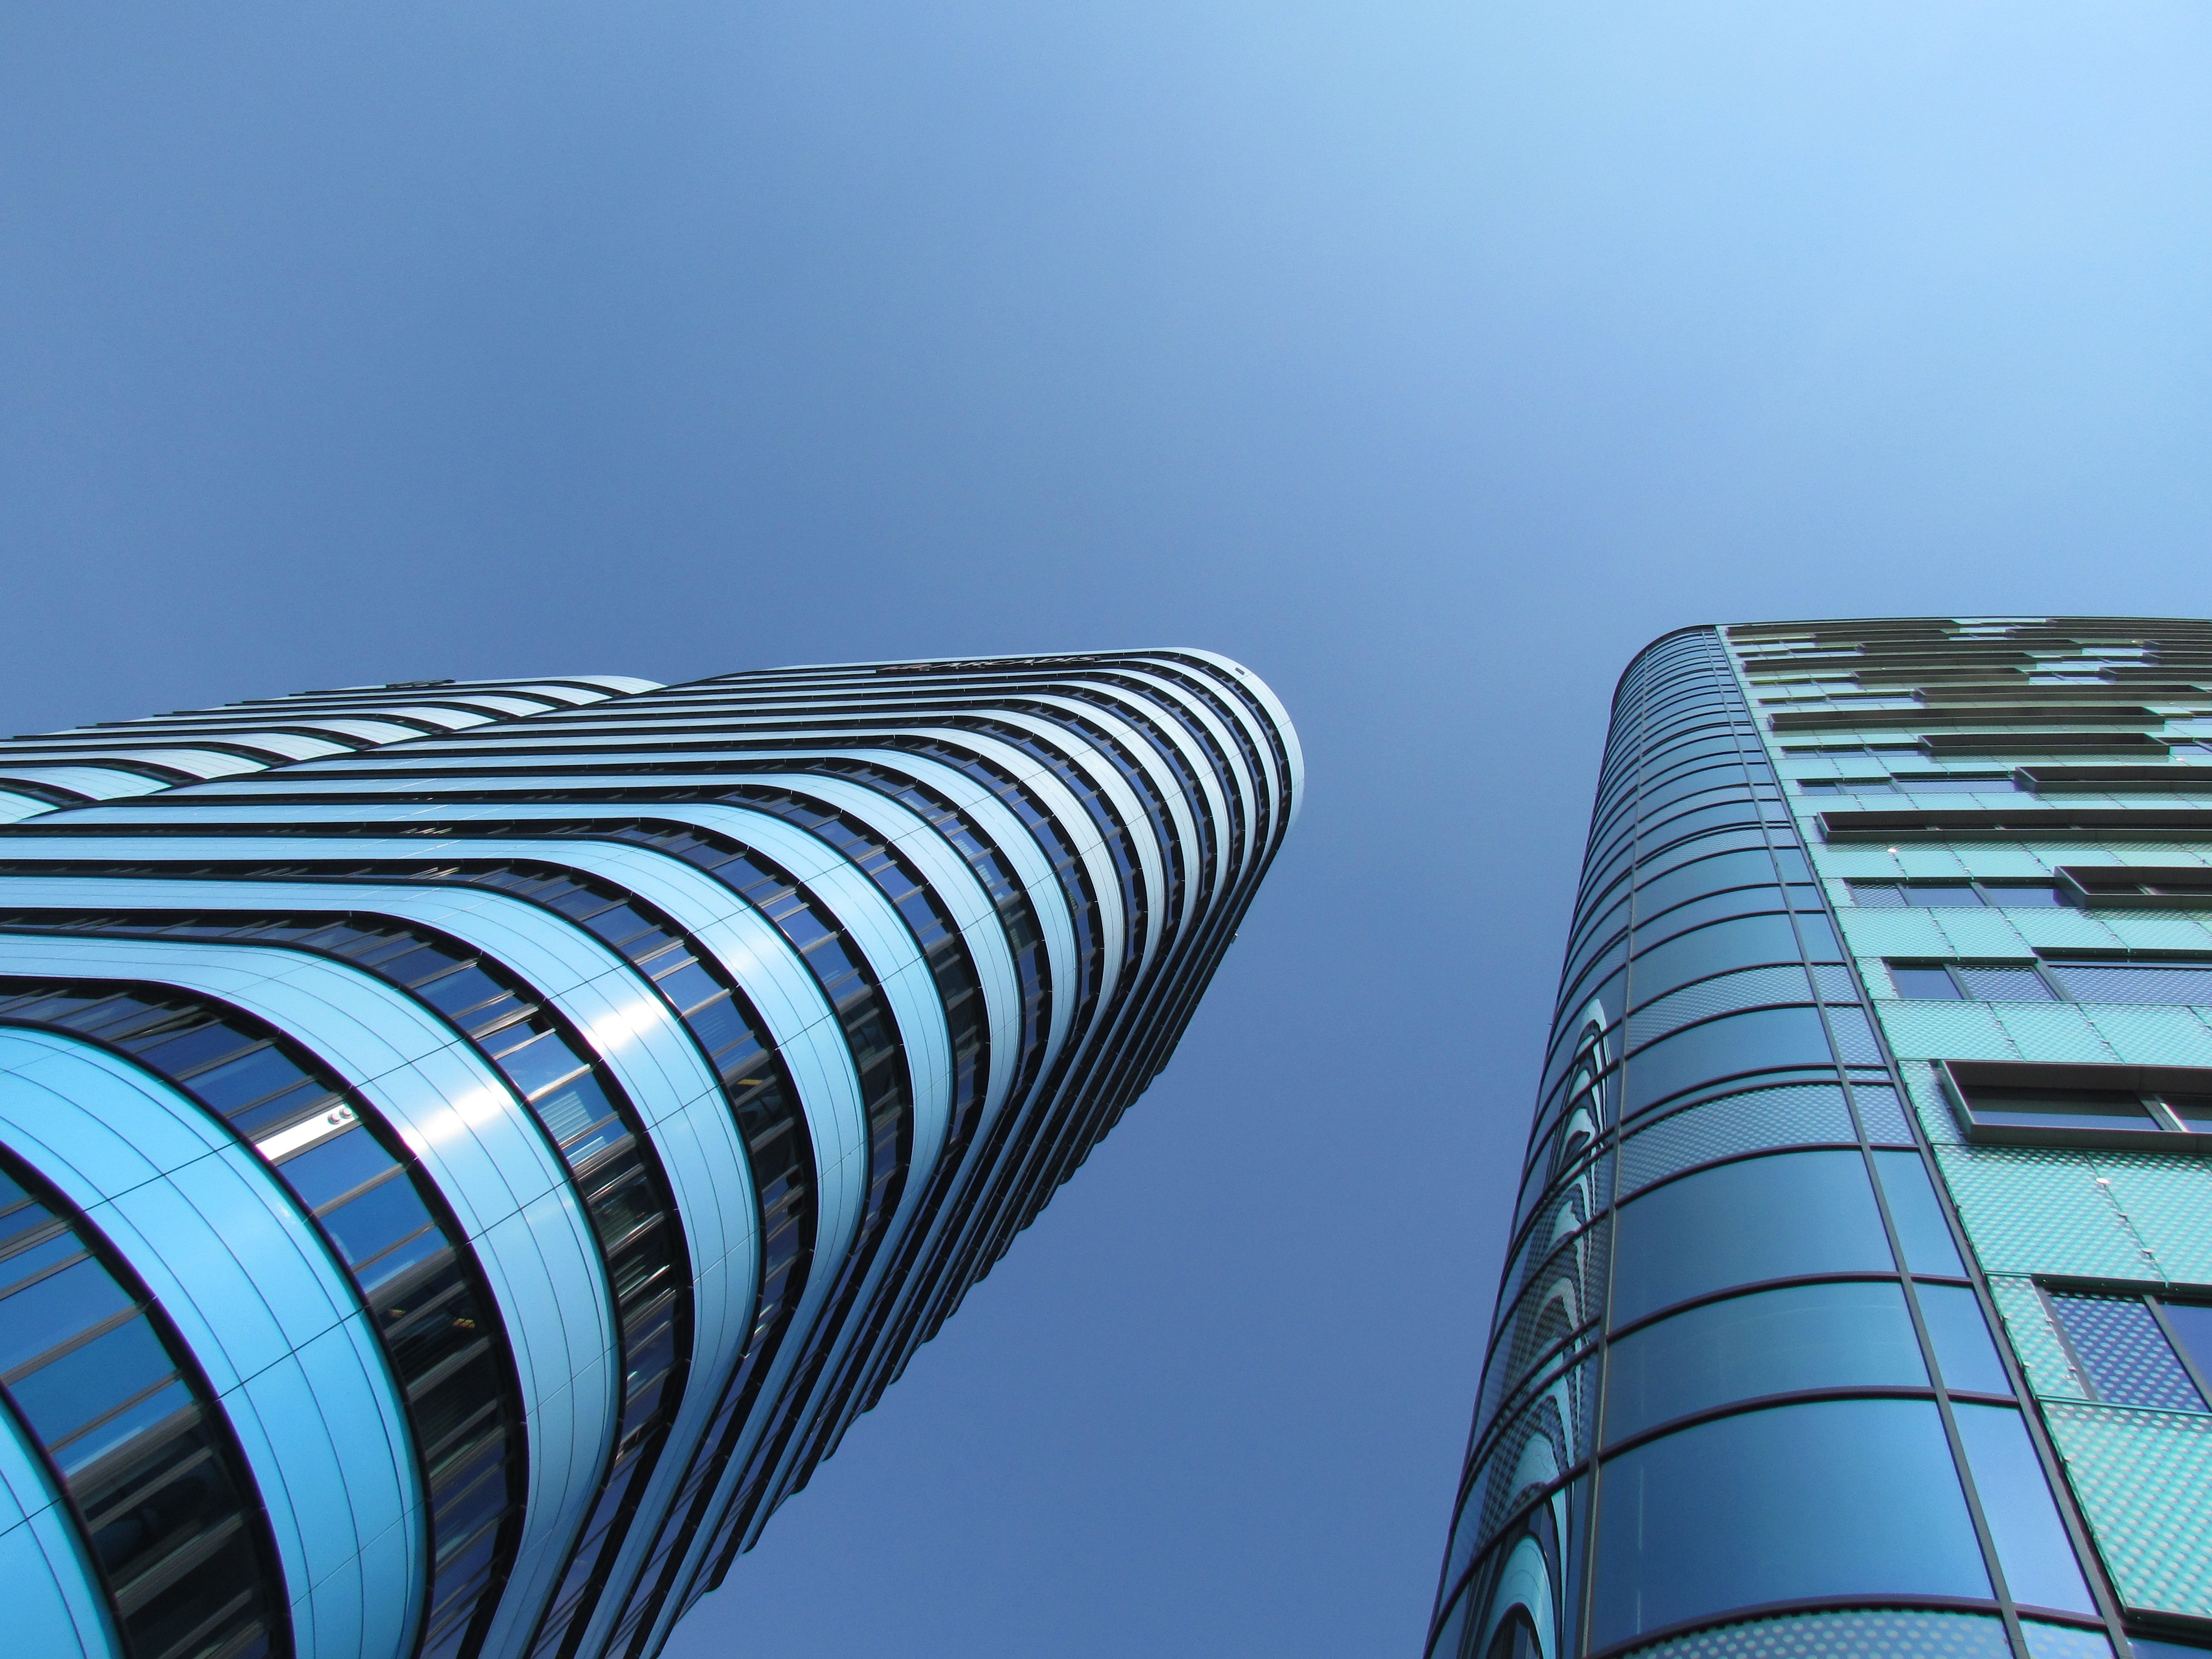
architecture, sky, skyscraper, urban, line, blue, tower block, outside, netherlands, clouds, skyscrapers, buildings, symmetry, detail, shape